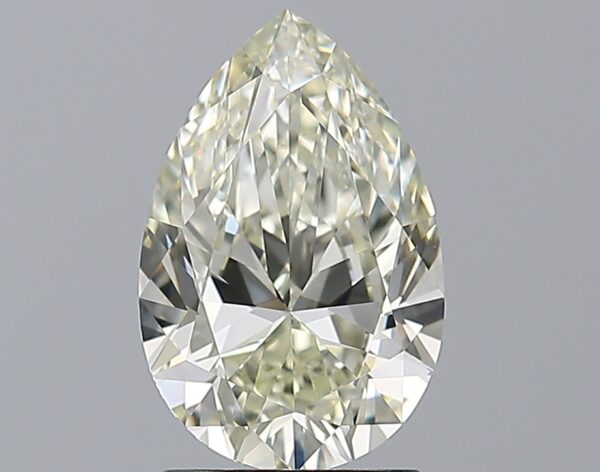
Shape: pear
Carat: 2.01
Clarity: VVS2
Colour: M
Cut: EX
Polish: EX
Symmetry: VG
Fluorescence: N
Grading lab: GIA
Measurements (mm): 10.7 x 7.03 x 4.27